The Winds of Change and Other Stories

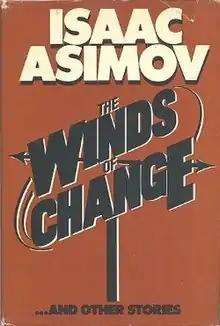
First edition, cover art by Kiyoshi Kanai

The Winds of Change and Other Stories is a collection of short stories by American writer Isaac Asimov, published in 1983 by Doubleday.